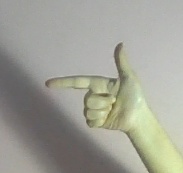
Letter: yaa